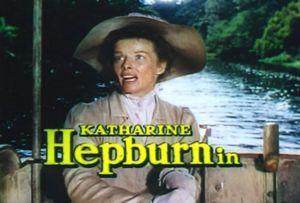
L'Odyssée de l'African Queen ou La Reine africaine est un film anglo-américain réalisé par John Huston et sorti en 1951. C'est une comédie romantique et un film de guerre dont l'action se situe pendant la Première Guerre mondiale. Il est adapté du roman éponyme de C.S. Forester et interprété par Katharine Hepburn et Humphrey Bogart. Ce dernier obtient l'oscar du meilleur acteur pour sa prestation dans le film. Katharine Hepburn est désignée pour l'Oscar mais ne le reçoit pas.